Tourism on the Moon

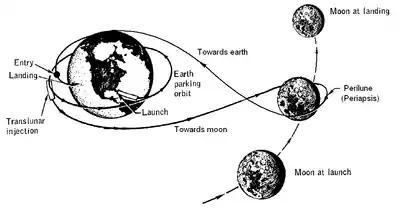
Sketch of circumlunar free return trajectory

The site of the first human landing on an extraterrestrial body, Tranquility Base, has been determined to have cultural and historic significance by the U.S. states of California and New Mexico, which have listed it on their heritage registers, since their laws require only that listed sites have some association with the state. Despite the location of Mission Control in Houston, Texas has not granted similar status to the site, as its historic preservation laws limit such designations to properties located within the state. The U.S. National Park Service has declined to grant it National Historic Landmark status, because the Outer Space Treaty prohibits any nation from claiming sovereignty over any extraterrestrial body. It has not been proposed as a World Heritage Site since the United Nations Educational, Scientific and Cultural Organization (UNESCO), which oversees that program, limits nations to submitting sites within their own borders. An organization called For All Moonkind, Inc. is working to develop enforceable international protocols that will manage the protection and preservation of these and other human heritage sites in outer space. For All Moonkind, Inc. will be basing their new convention on treaties such as UNESCO's World Heritage and Underwater Cultural Heritage acts. Until then, lunar tourism poses a veritable threat for heritage management, seeing as the most significant cultural sites, such as the Apollo 11 landing sites and the footprints of Aldrin and Armstrong, rely on the preservation of the surface of the Moon as is. Ideally, technologies would be developed which would allow tourists to hover over these sites without compromising the integrity of the lunar surface.